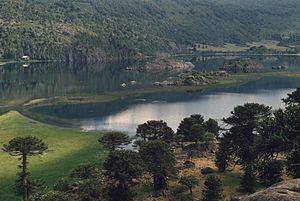
Le lac Pulmari est un lac d'Argentine d'origine glaciaire situé dans le département d'Aluminé de la province de Neuquén, en Patagonie.
La Patagonie, également appelée « Le Grand Sud », désigne une région géographique appartenant au cône Sud située dans la partie méridionale de l'Amérique du Sud et partagée entre une partie chilienne à l'ouest et une partie argentine à l'est. La Patagonie comprend donc principalement le sud de l’Argentine et le sud du Chili, pour une superficie d'environ 800 000 kilomètres carrés. Ces deux régions, séparées par la cordillère des Andes, abritent des paysages contrastés de montagnes, de glaciers, de pampa, de forêts subpolaires, de littoraux, d'îles et d'archipels. Elles sont habitées depuis plus de dix mille ans par les Sud-Amérindiens, tels les Mapuches, et ont été décrites pour la première fois par l'Italien Antonio Pigafetta dans son récit, publié en 1525, de la première circumnavigation, une expédition entreprise par le navigateur portugais Fernand de Magellan et achevée, après la mort de celui-ci, par l'espagnol Juan Sebastián Elcano. Après une colonisation lente et difficile, une partie de la population autochtone aujourd'hui est métissée qu'on peut qualifier de « sudaméricano-européenne ».
La province de Neuquén est une province d'Argentine, qui se trouve à l'extrémité nord-ouest de la Patagonie argentine. Avec une superficie de 94 378 km², elle est la plus petite province des régions australes du pays. Sa géographie s'abîme sur l'imposante Cordillère des Andes.